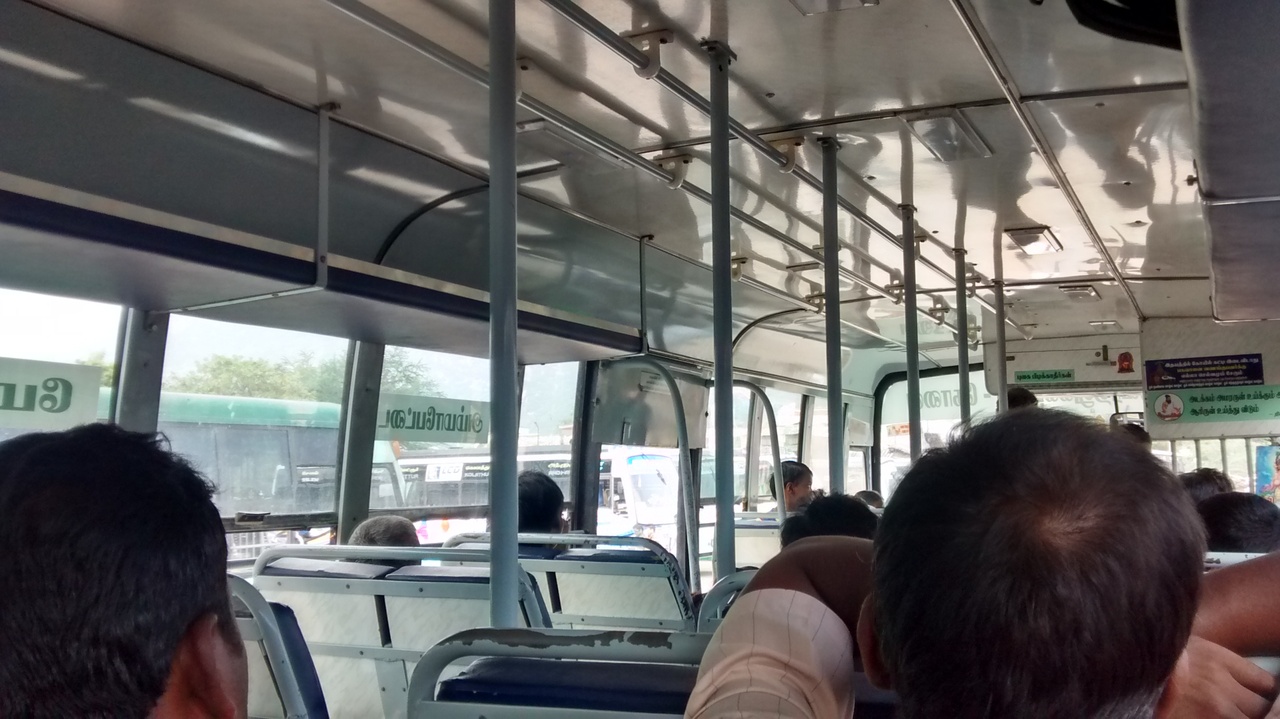
TNSTC interior. The side window design is bad for viewing/sight seeing